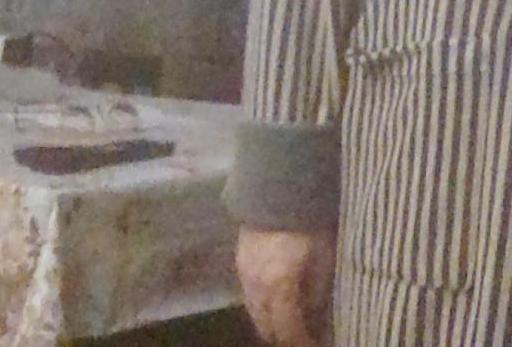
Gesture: no_gesture